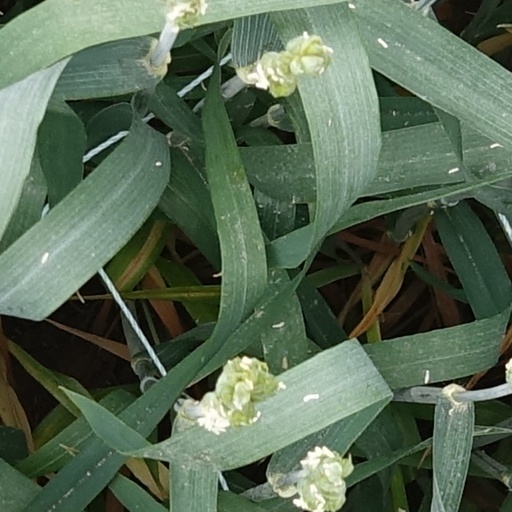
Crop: wheat